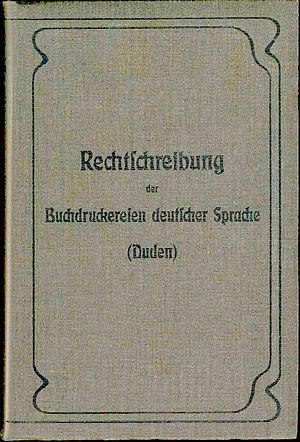
Konrad Alexander Friedrich Duden est un professeur de lycée prussien passé à la postérité en tant que grammairien et surtout lexicographe. Konrad Duden a composé le « Duden », publié le 7 juillet 1880, dictionnaire orthographique de langue allemande portant son nom, dont l’influence a été déterminante à partir de la fin du XIXᵉ siècle sur l’uniformisation de l’orthographe dans le monde germanophone.